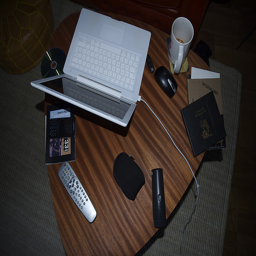
A table with a laptop, remote, wallet, mug, passport.
A very nice looking table with some items on it.
a table with a laptop and remote controls
A desk is holding a laptop and some other items.
A table has a computer and a wallet, a passport and a channel selector and a computer mouse.